Wealden iron industry

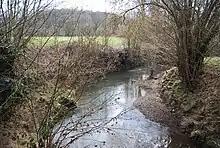
River Teise near Furnace Mill.

Iron ore in the form of siderite, commonly known as iron stone or historically as mine, occurs in patches or bands in the Cretaceous clays of the Weald. Differing qualities of ore were extracted and mixed by experienced smelters to give the best results. Sites of opencast quarries survive from the pre-Roman and Roman eras, but medieval ore extraction was mainly done by digging a series of minepits about five metres in diameter and up to twelve metres deep with material being winched up in baskets suspended from a wooden tripod. This was less destructive of the land as spoil from one pit was used to backfill the previous pit allowing continued land use.